Tupolev Tu-144

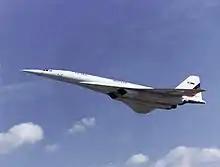
Tu-144LL in flight in 1998.

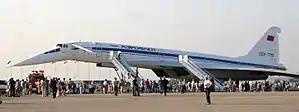
Tu-144 with distinctive droop nose on display at the MAKS Airshow in 2007.

The aircraft was assembled from parts machined from large slabs, many over long and wide. While at the time, this approach was heralded as an advanced feature of the design, it turned out that finished parts contained defects which had not been detected in the raw material. Cracks formed at the defects at load levels below that which the part was expected to withstand. Once a crack started to grow, it spread quickly over many metres, with no crack-arresting design feature to stop it. In 1976, during repeat-load and static testing at TsAGI (Russia's "Central Aerohydrodynamic Institute"), a Tu-144S airframe cracked at 70% of the design flight load with cracks running many metres in both directions from their origin.